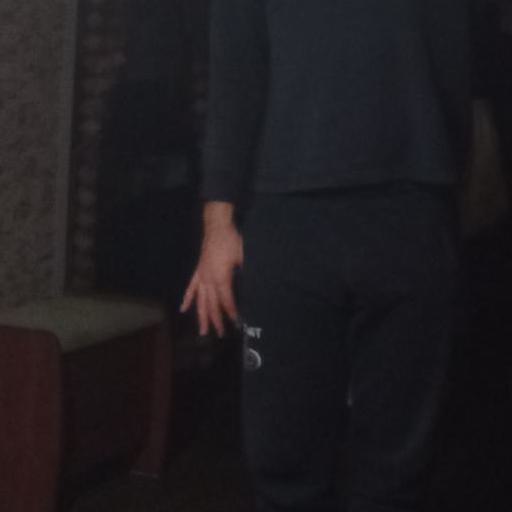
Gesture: no_gesture